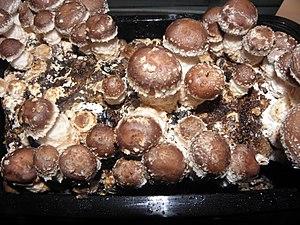
Culture de Lentin des chênes (lentinula edodes)
Le Lentin du Chêne, lentin comestible, également appelé shiitaké, ou encore champignon parfumé est une espèce de champignons basidiomycètes de la famille des Marasmiaceae. C'est un champignon comestible poussant en Extrême-Orient sur le bois de divers feuillus et qui tire son nom japonais de l'arbre shii qui est son hôte historique. Ce dernier est un arbre majestueux à très petites feuilles, de la famille des Fagaceae.